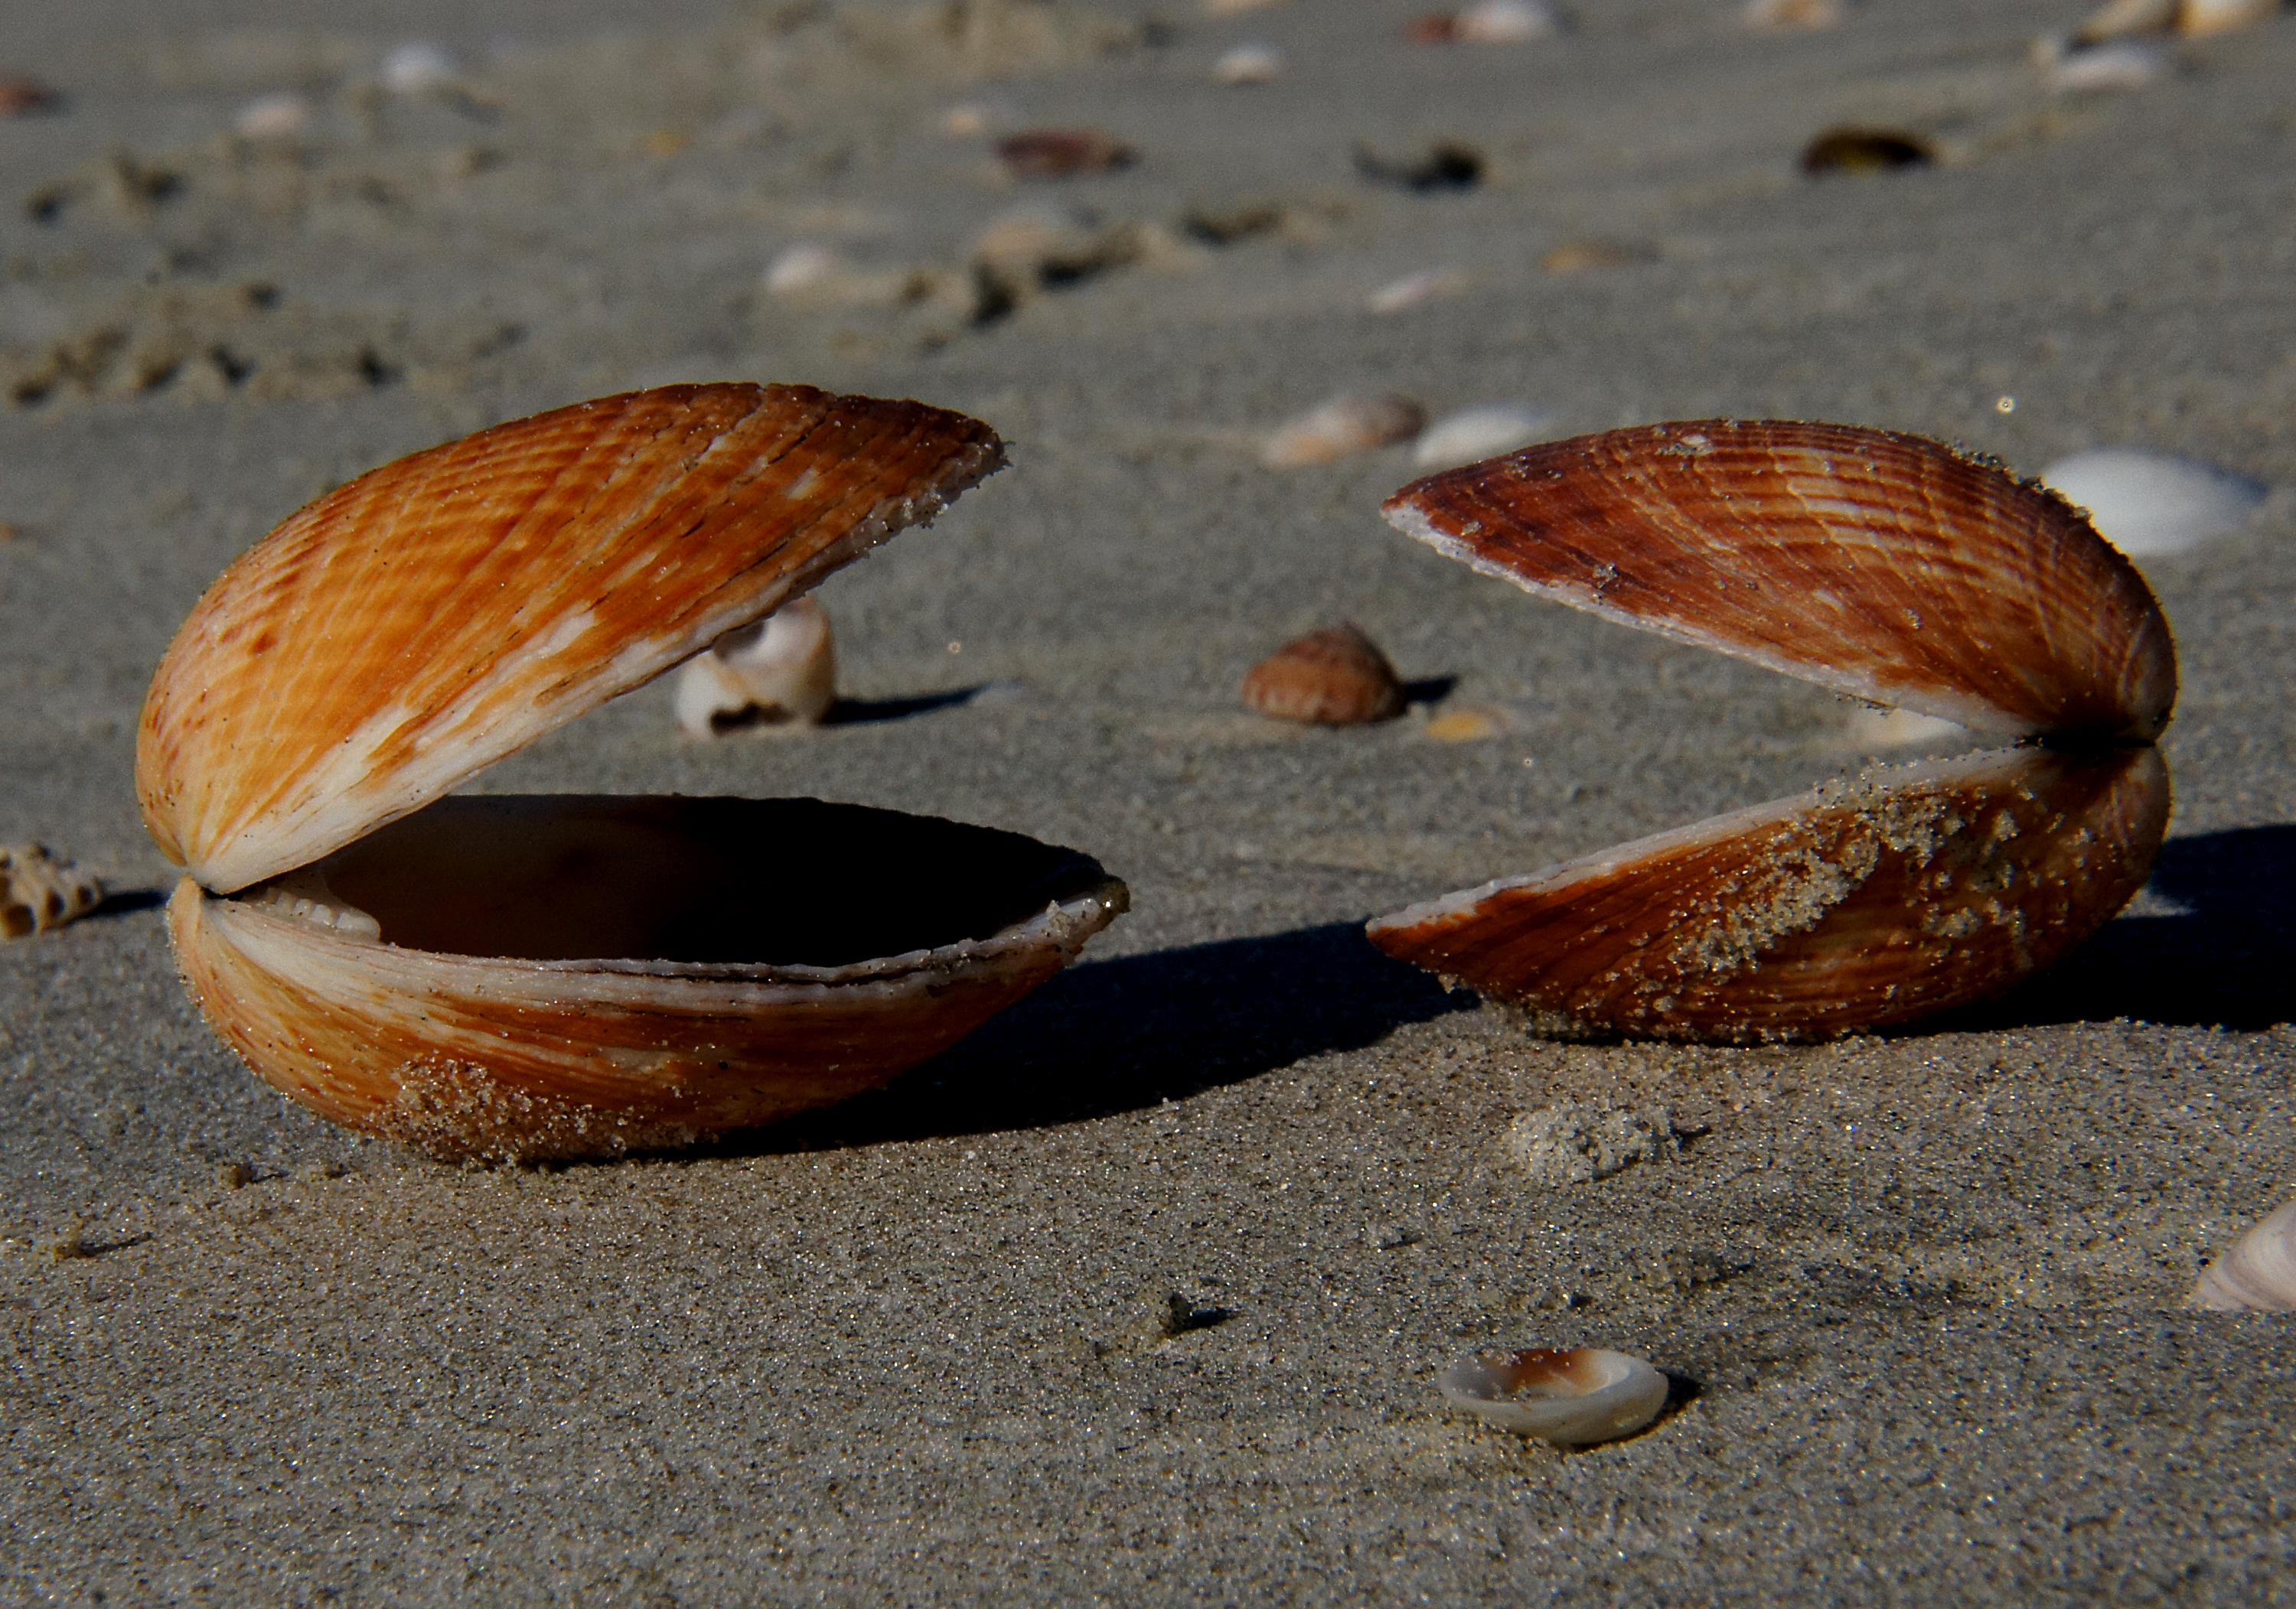
beach, wood, photography, leaf, autumn, material, invertebrate, seashell, close up, seashells, shells, publicdomain, scallops, cockles, beachart, macro photography